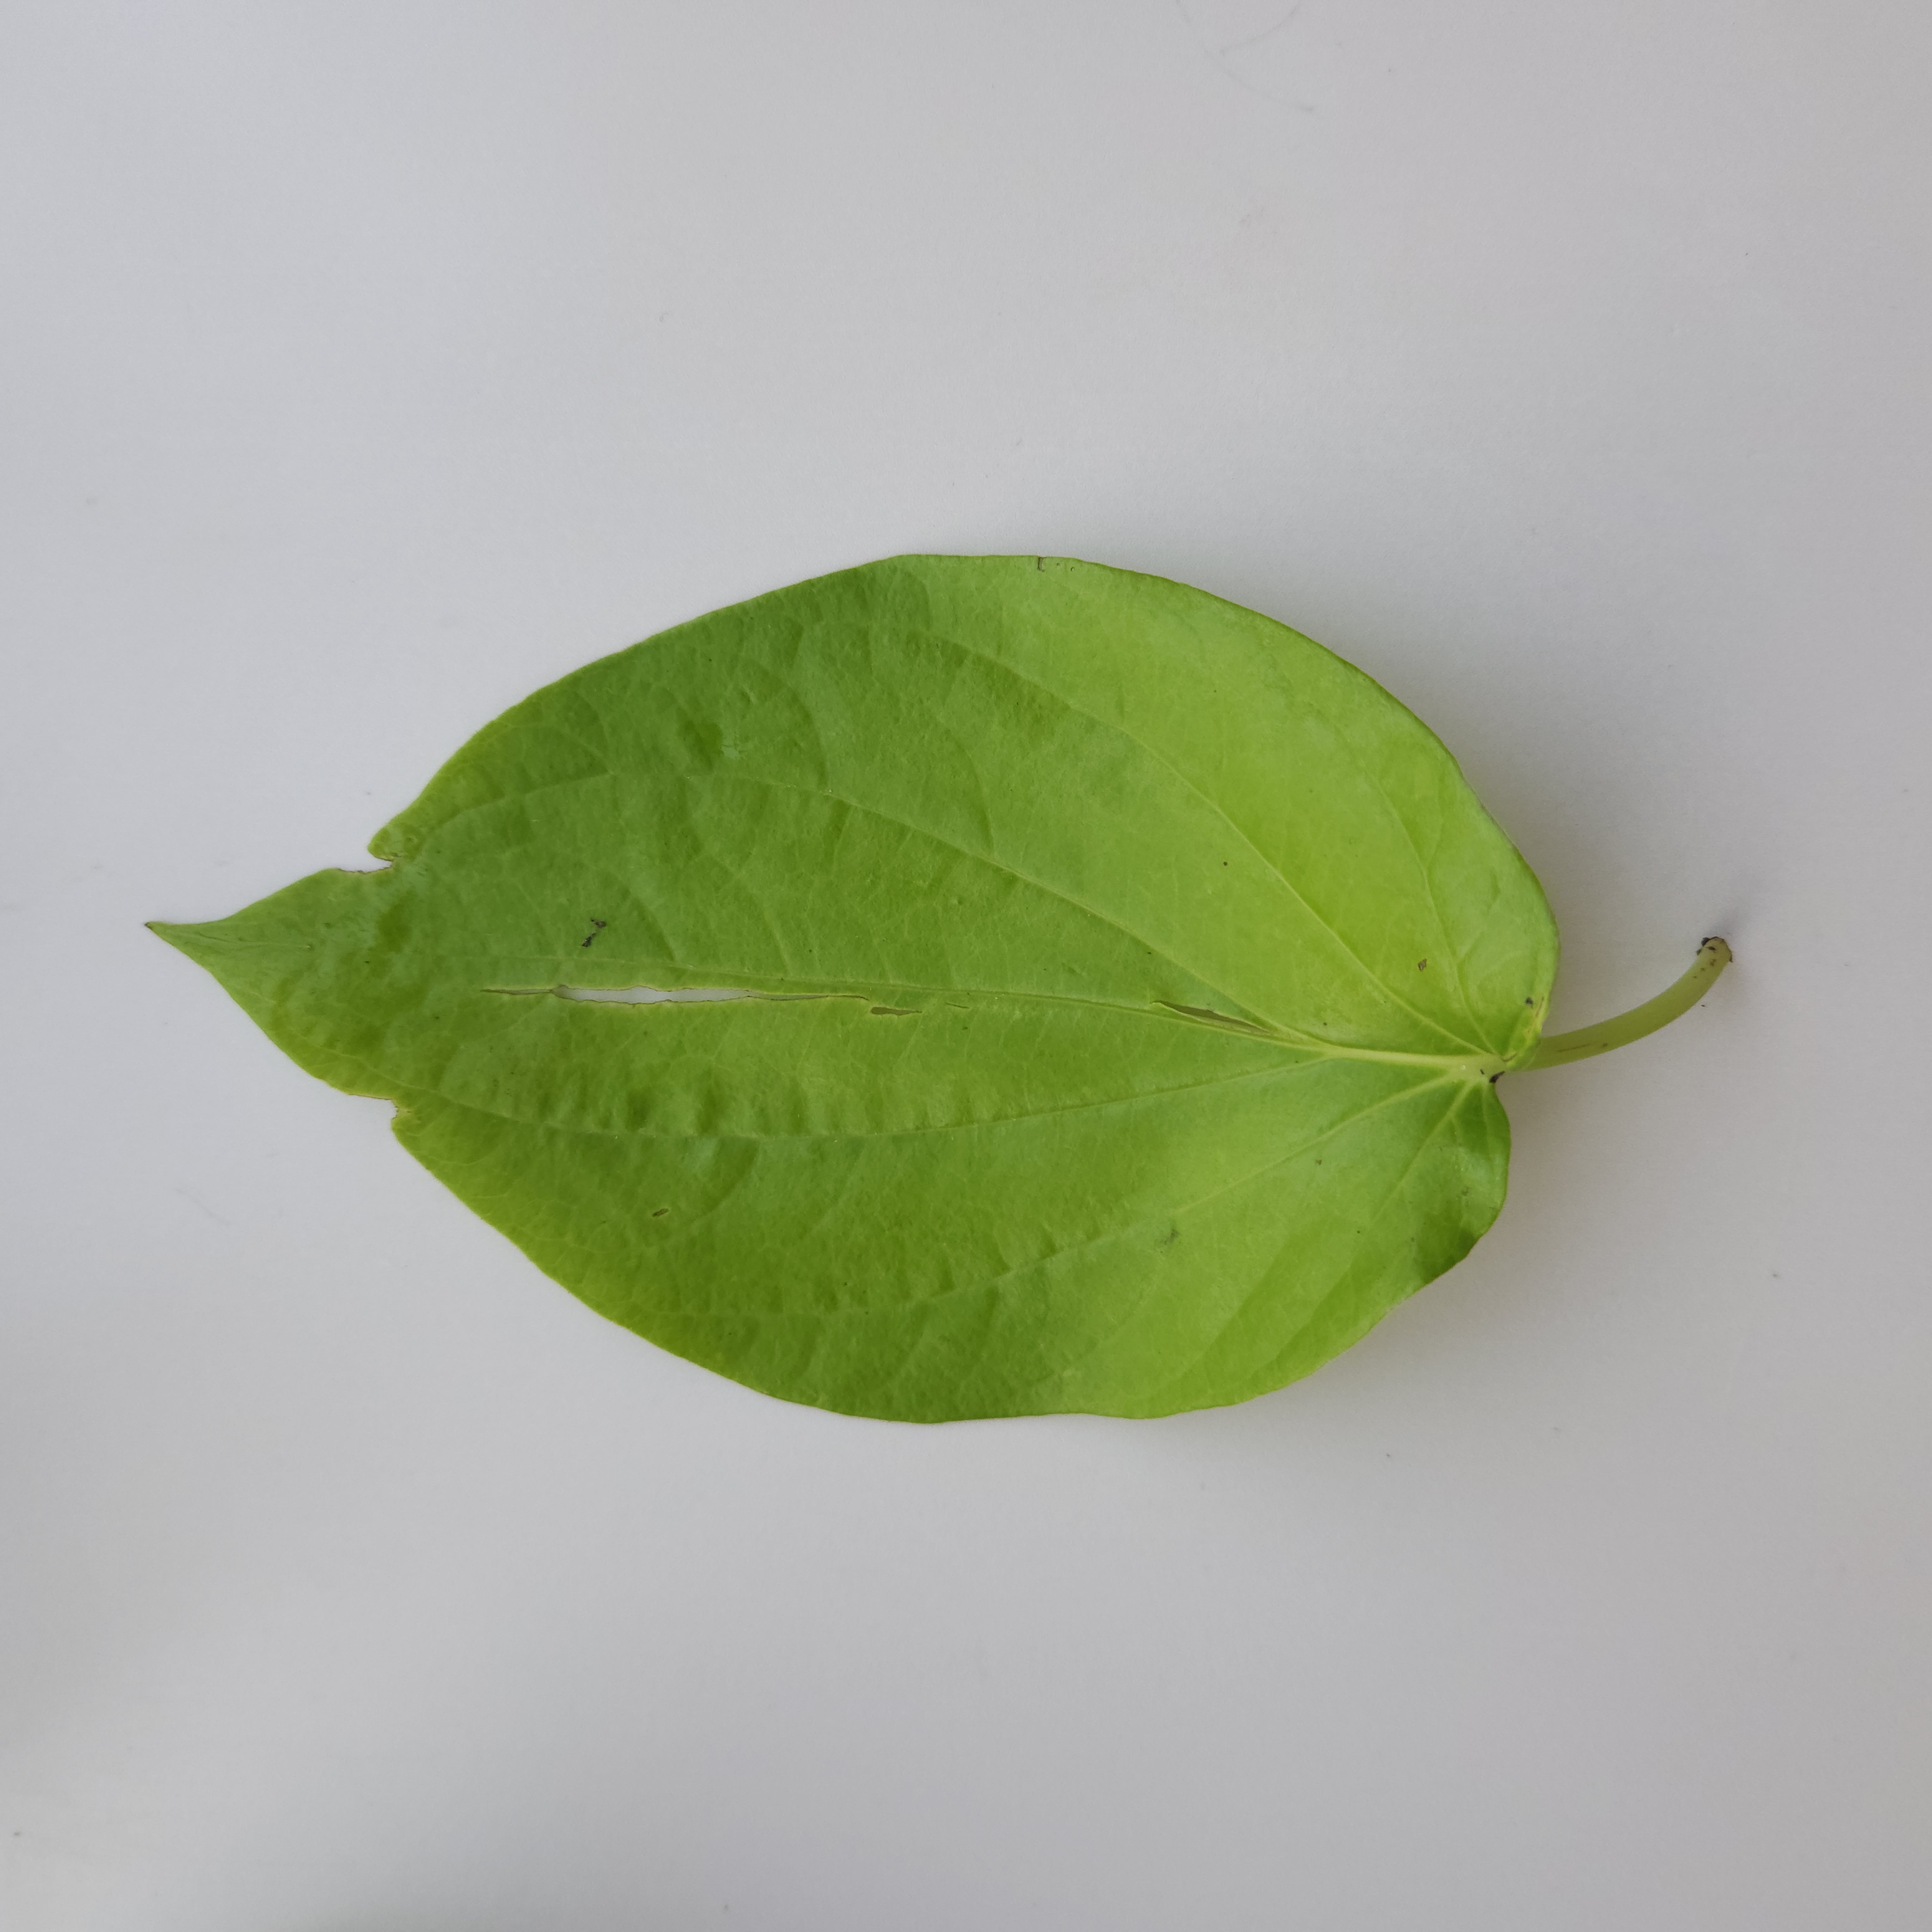
Label: Healthy